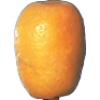
Label: Kumquats 1